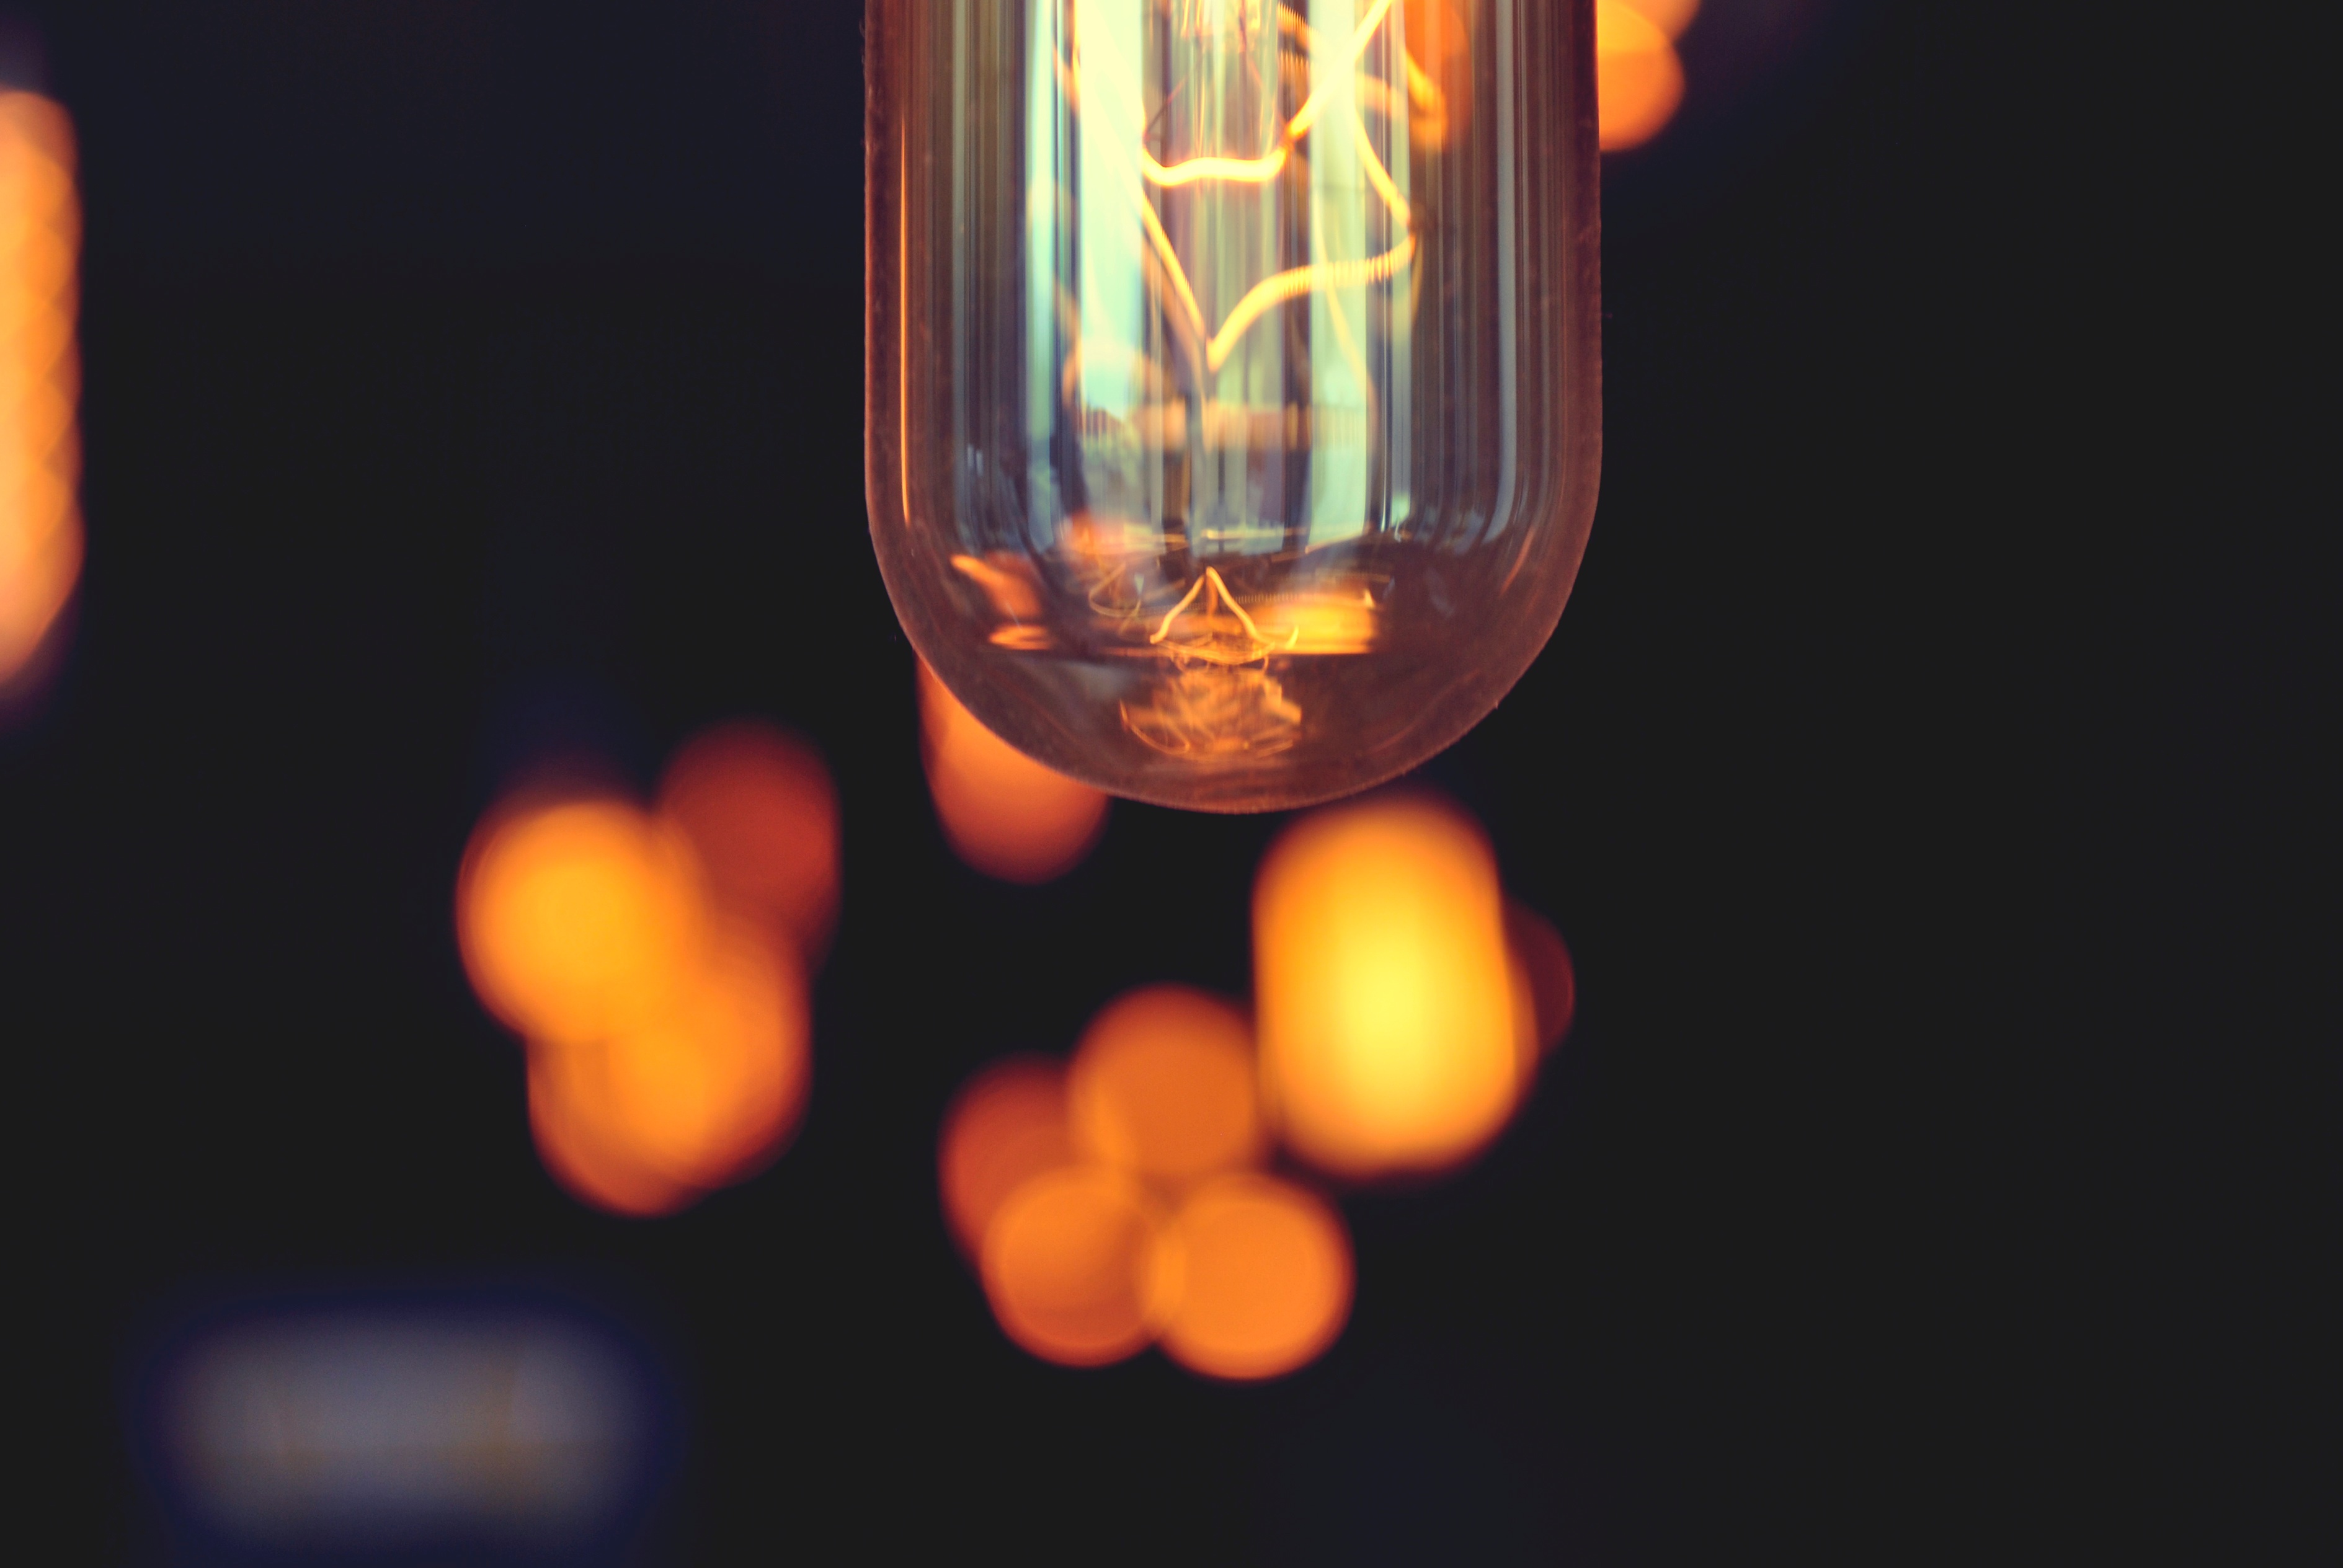
light, glass, reflection, red, color, flame, drink, darkness, yellow, lighting, wine glass, macro photography